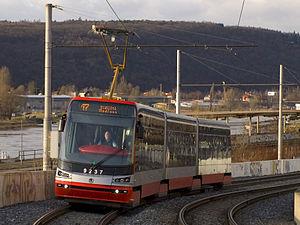
Škoda Transportation S.A. est une société tchèque de construction mécanique et électrique dont le siège social est implanté à Plzeň, en République tchèque. Elle est spécialisée dans l'ingénierie des transports avec les trains, les tramways et les trolleybus. C'est un des plus grands spécialiste mondial de la traction électrique.